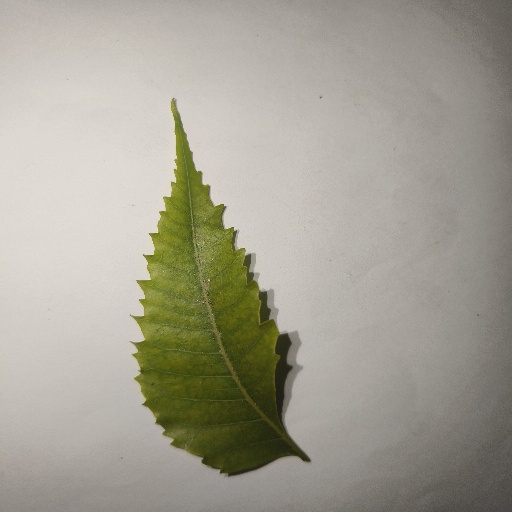
Species: Neem
Leaf condition: Yellow Leaf